Hakob Gyurjian

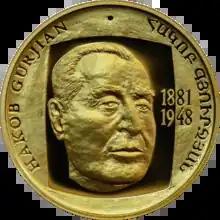

Hakob Gyurjian (Gurdjian) (1881 – December 28, 1948) was an Armenian sculptor.